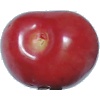
Label: Cherry 2